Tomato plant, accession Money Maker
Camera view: tilt-top (135 deg); turntable rotation: 300 degrees
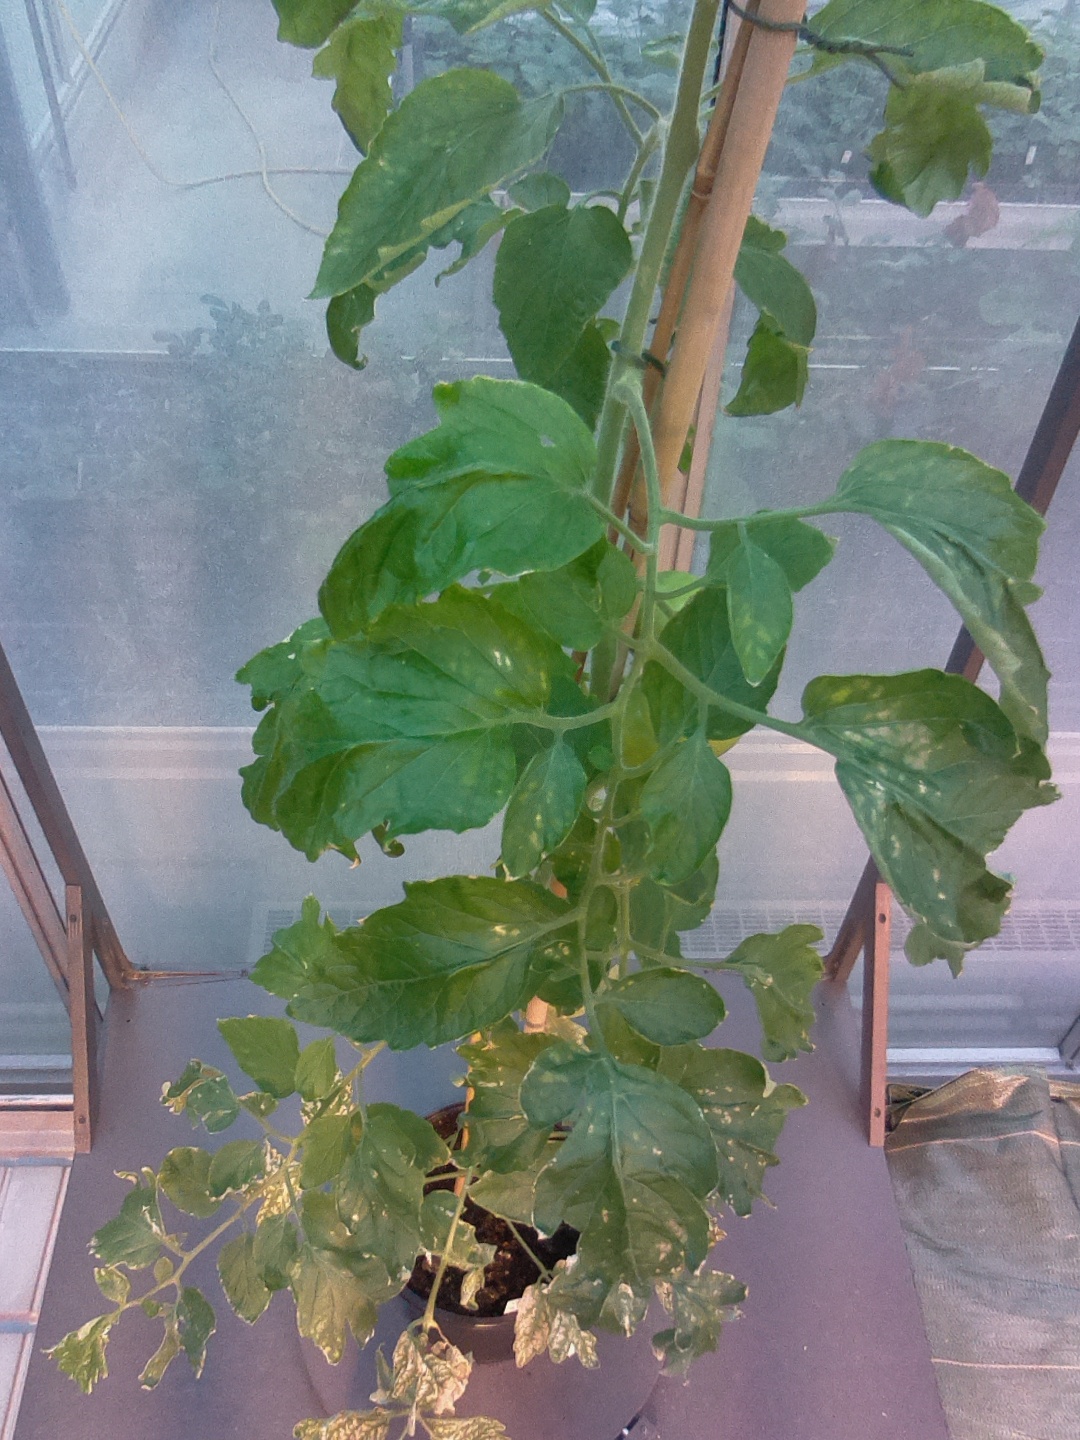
BBCH growth stage 74: 40%-50% of final fruit size